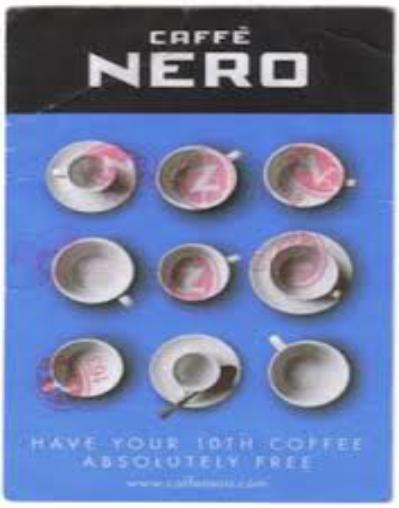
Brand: Caffe Nero
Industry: Food